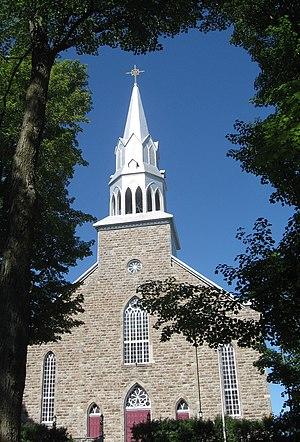
Église de Roxton Falls
Roxton Falls est un village du Québec situé dans la municipalité régionale de comté d'Acton et dans la région administrative de la Montérégie. Son territoire est enclavé dans celui du canton de Roxton.